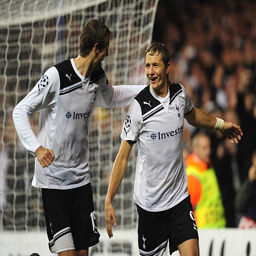
football player celebrates with football player after scoring his first penalty during the match .